Stuart Adams

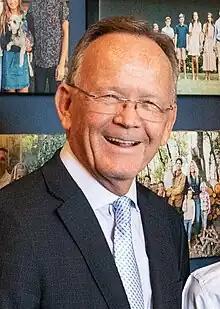
Adams in 2022

J. Stuart Adams (born 1954 or 1955) is the Republican Senator for the Utah State Senate's 7th District. Prior to redistricting he represented the 22nd District. Adams was appointed to the Utah House of Representatives in 2002, and then to the Senate in 2009. In 2012, he was chosen to be Senate Majority Whip. In 2018, he was chosen as the Senate President.